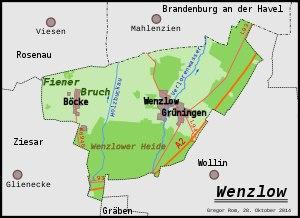
Wenzlow est une commune allemande de l'arrondissement de Potsdam-Mittelmark, Land de Brandebourg.